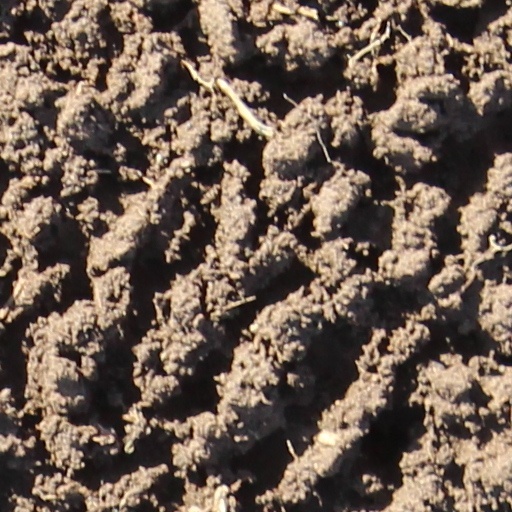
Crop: wheat